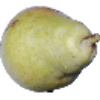
Label: pear_williams